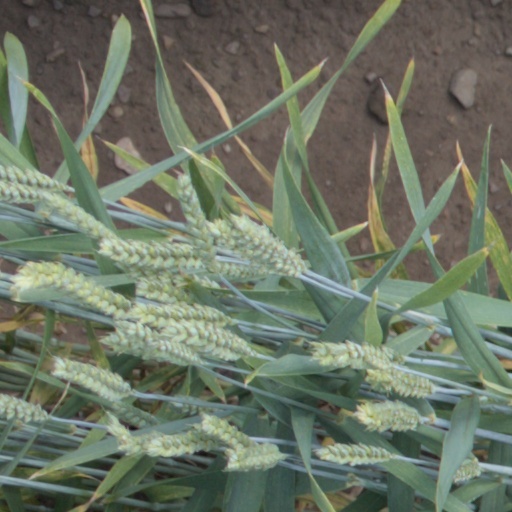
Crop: wheat